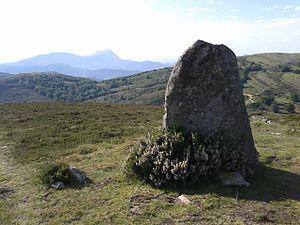
Cette liste non exhaustive recense les principaux sites mégalithiques dans la communauté autonome basque, en Espagne.
Les Montagnes basques constituent une petite chaîne située dans le nord de la péninsule Ibérique. Elles s'élèvent entre la cordillère Cantabrique à l’ouest et les Pyrénées à l’est. La chaîne traverse la communauté autonome du Pays basque. Cette chaîne de montagnes a une superficie de 7 200 km² avec une population de 1 483 572 habitants. Elle traverse 230 municipalités.
Le menhir de Mugarriluze, connu également sous le nom de Mugarriluzeko zutarria ou Mugarriluzeko menhirra, est un mégalithe datant du Néolithique ou de l'Âge du bronze situé dans le massif d'Elgea, entre le Guipuscoa et l'Alava, dans les montagnes basques.